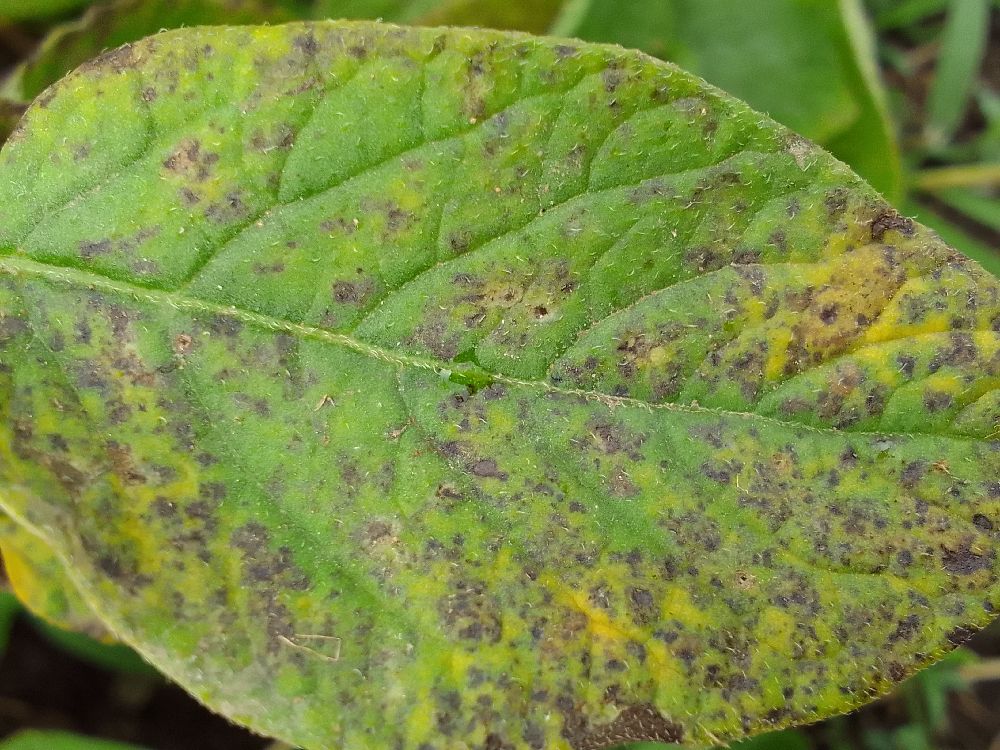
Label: Early blight